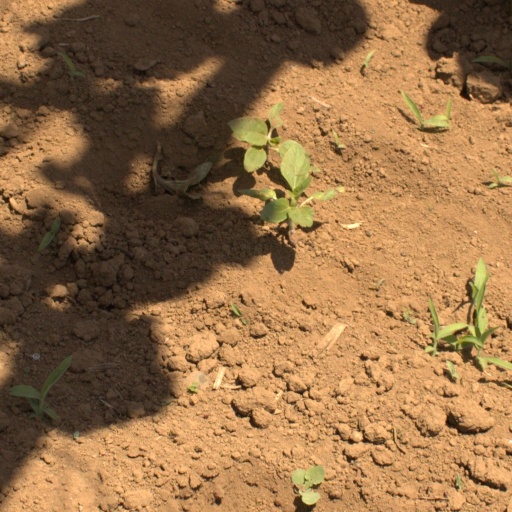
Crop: Jerusalem artichoke